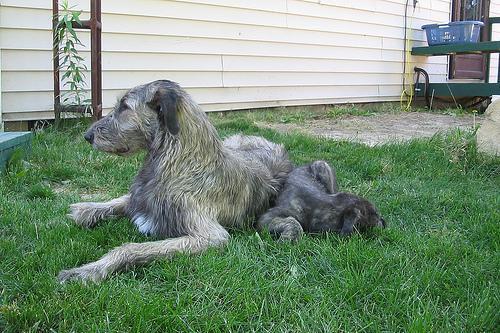
Irish_wolfhound